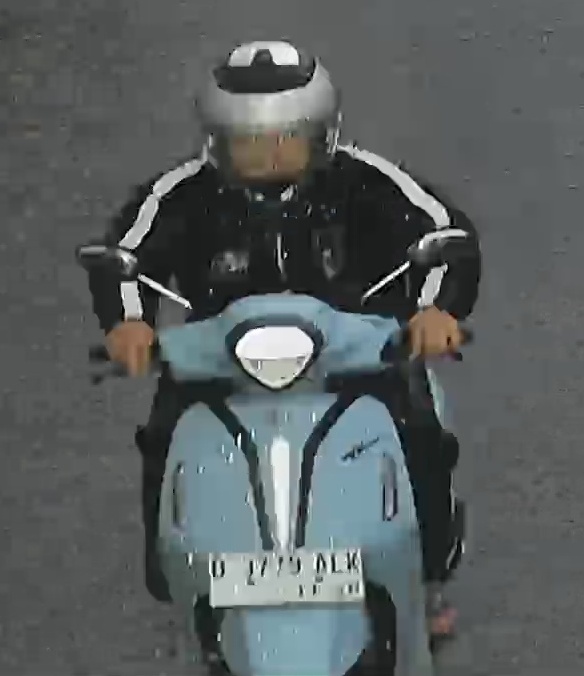
person-with-helmet: 1
person-without-helmet: 0